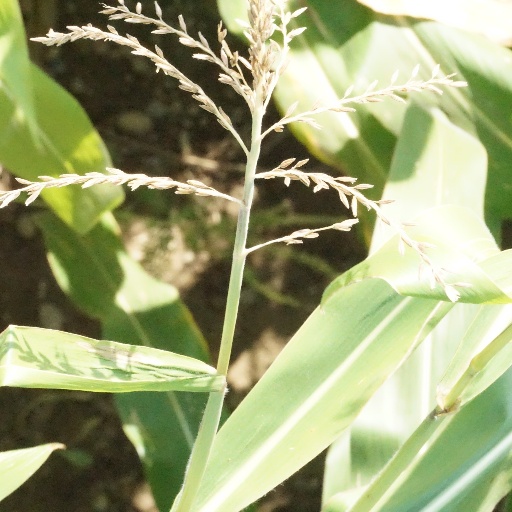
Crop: maize; corn